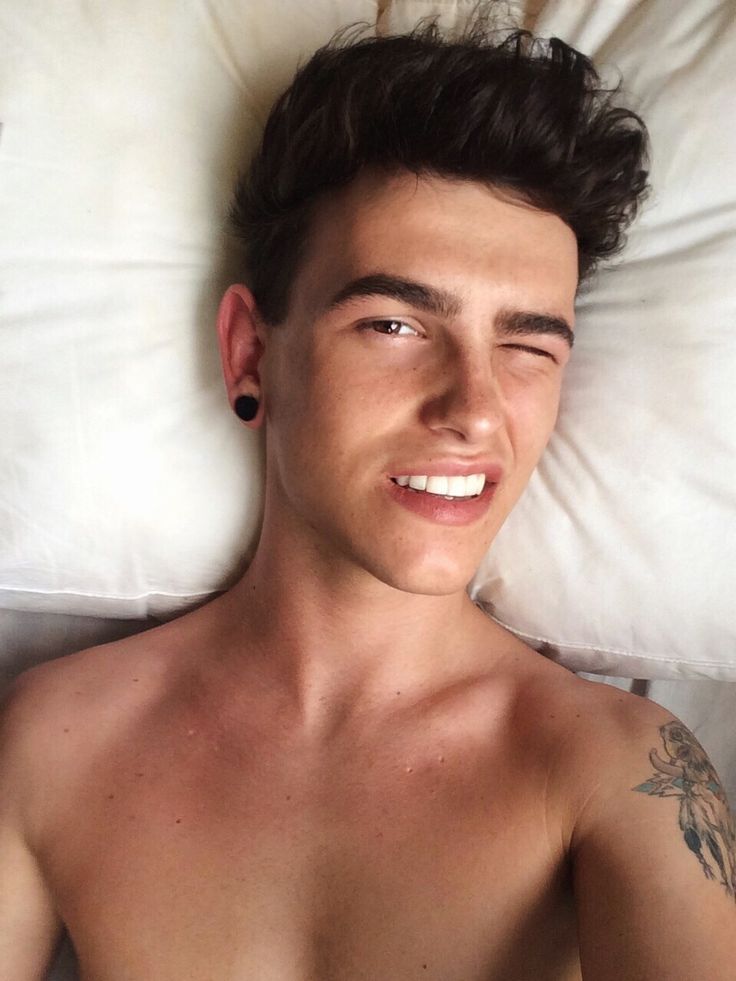
Label: Colored